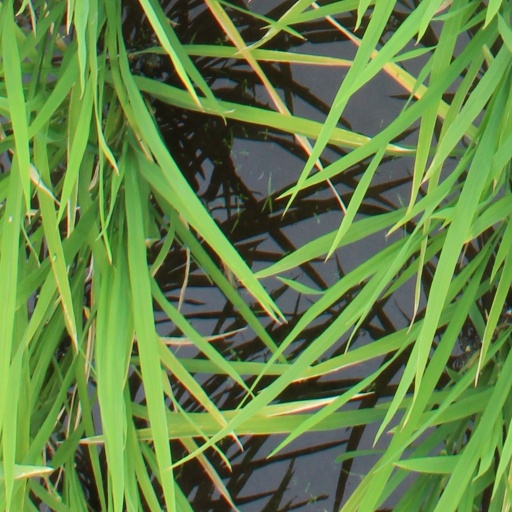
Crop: rice